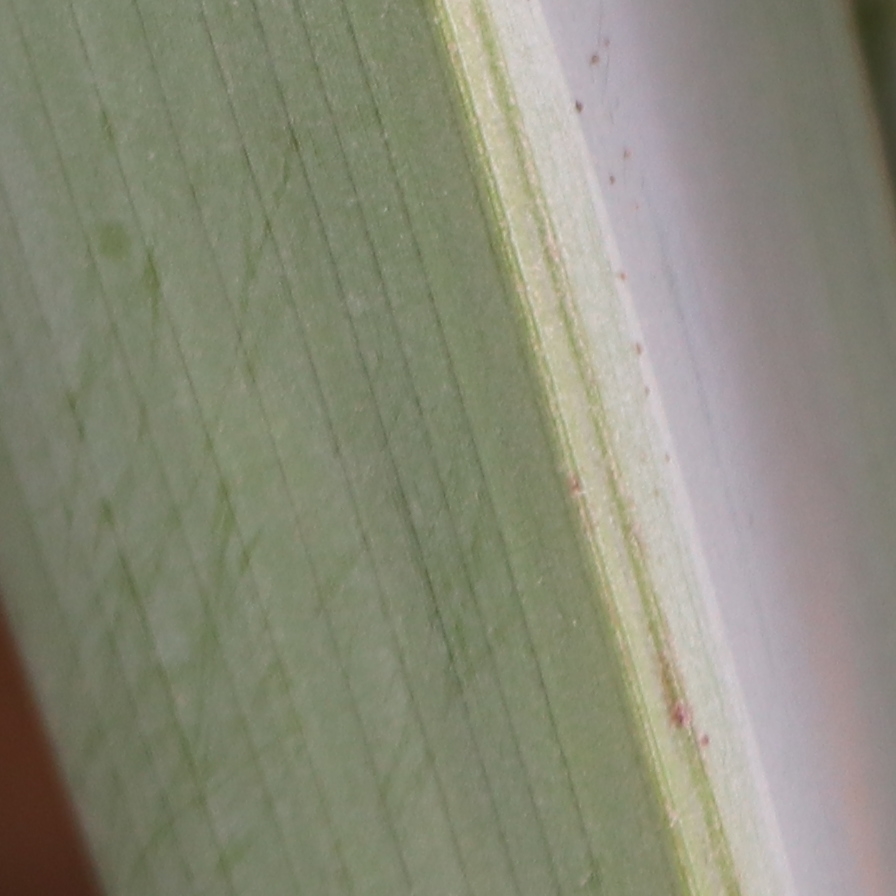
Label: Healthy